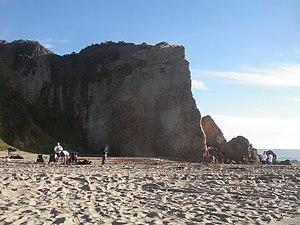
Le Secret de la planète des singes est un film de science-fiction américain réalisé par Ted Post, sorti en 1970. Le scénario est de Mort Abrahams et Paul Dehn d'après les personnages créés par Pierre Boulle. Il s'agit de la suite de La Planète des singes et du deuxième film de la franchise La Planète des singes.